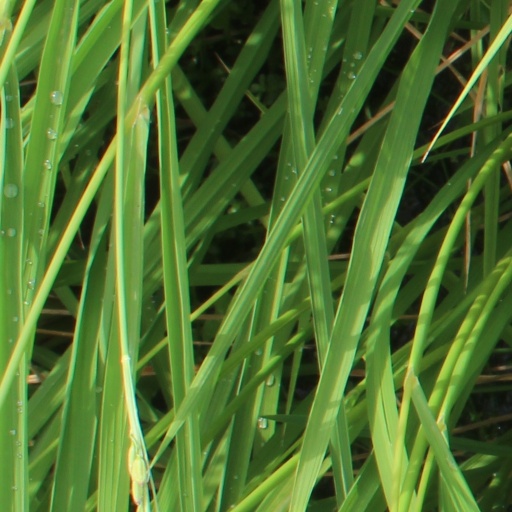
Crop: rice